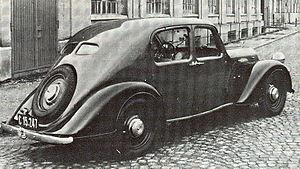
La Steyr 120 est un modèle d'automobile familiale routière du constructeur autrichien Steyr-Daimler-Puch produit de 1935 à 1941, décliné en différentes versions : Steyr 120 Super, Steyr 125 Super et Steyr 220. L'aspect légèrement fluide de la carrosserie est dû à l'ingénieur Karl Jenschke, la fabrication est confiée à la Gläser-Karosserie GmbH à Dresde. Le profil du modèle rappelle celui de la Steyr 100.